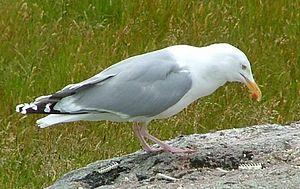
La Sterne arctique est une espèce d'oiseaux marins de la famille des laridés. Cet oiseau a une répartition circumpolaire et niche en colonie dans les régions arctiques et subarctiques de l’Europe, de l’Asie et de l'Amérique du Nord. C'est un oiseau migrateur qui est témoin de deux étés chaque année, puisqu’il effectue un aller-retour à partir de ses aires de reproduction dans le nord, jusqu’aux océans près de l’Antarctique où il hiverne. Il s’agit, avec celle du Puffin fuligineux, de la plus importante migration régulière connue chez les animaux. La Sterne arctique vole de ce fait huit mois par an.